Dmitry Medvedev

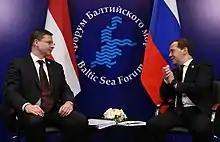
Medvedev with Latvian PM Valdis Dombrovskis, April 2013

In August, during the third month of Medvedev's presidency, Russia took part in the 2008 South Ossetia war with Georgia, which drove tension in Russia–United States relations to a post–Cold War high. On 26 August, following a unanimous vote of the Federal Assembly of Russia, Medvedev issued a presidential decree officially recognising Abkhazia and South Ossetia as independent states, an action condemned by the G8. On 31 August 2008, Medvedev shifted Russia's foreign policy under his government, built around five main principles, collectively referred to as the Medvedev Doctrine: